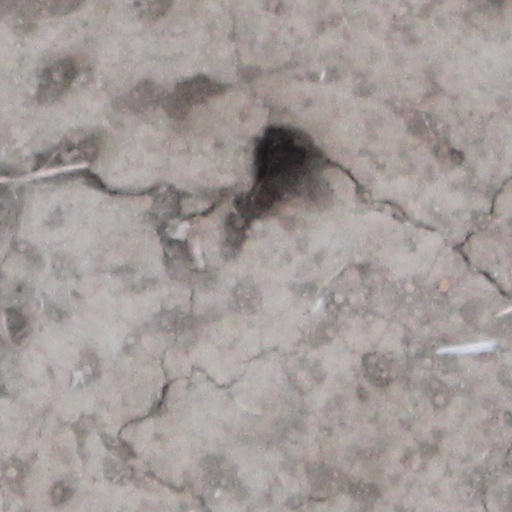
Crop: wheat